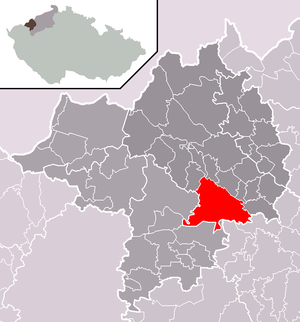
Březno est une commune du district de Chomutov, dans la région d'Ústí nad Labem, en Tchéquie. Sa population s'élevait à 1 382 habitants en 2018.